List of Itzy concert tours

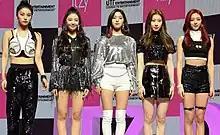
Itzy in 2019

South Korean girl group Itzy has embarked on two concert tours and held two showcases since their debut in 2019. Their debut concert tour, Checkmate World Tour, began in South Korea in August 2022 and later expanded to include North America and Asia.